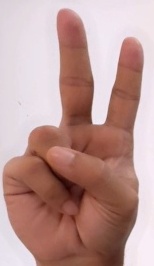
ASL sign: V